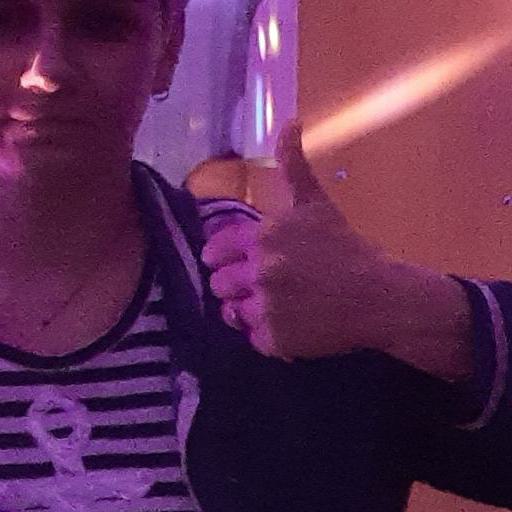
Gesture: like